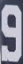
Number: 9